Indonesian language

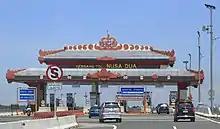
Toll gate in Bali

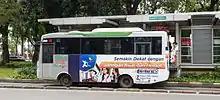
Indonesian language used on a Kopaja bus advertisement

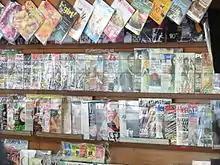
Indonesian is also the language of Indonesian mass media, such as magazines. Printed and broadcast mass media are encouraged to use standard Indonesian, although more relaxed popular slang often prevails.

Indonesian is spoken as a mother tongue and national language. Over 200 million people regularly make use of the national language, with varying degrees of proficiency. In a nation that is home to more than 700 native languages and a vast array of ethnic groups, it plays an important unifying and cross-archipelagic role for the country. Use of the national language is abundant in the media, government bodies, schools, universities, workplaces, among members of the upper-class or nobility and also in formal situations, despite the 2010 census showing only 19.94% of over-five-year-olds speak mainly Indonesian at home.